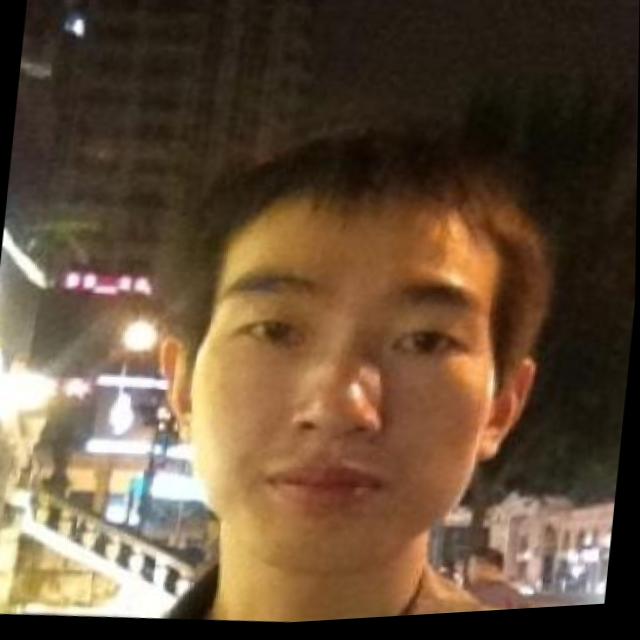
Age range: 21-44